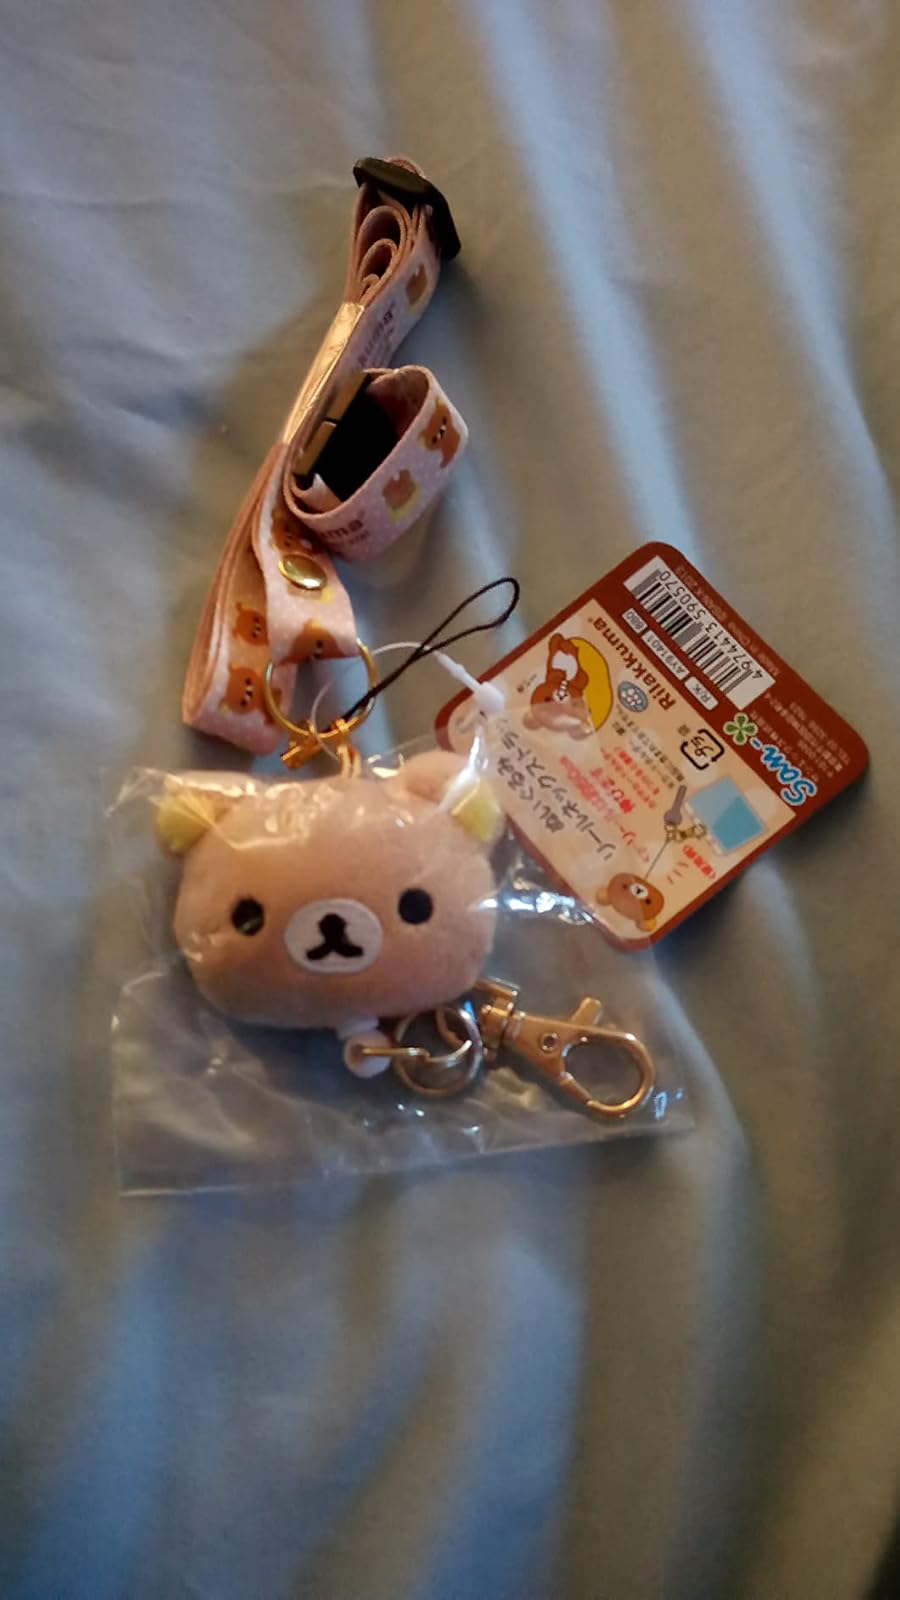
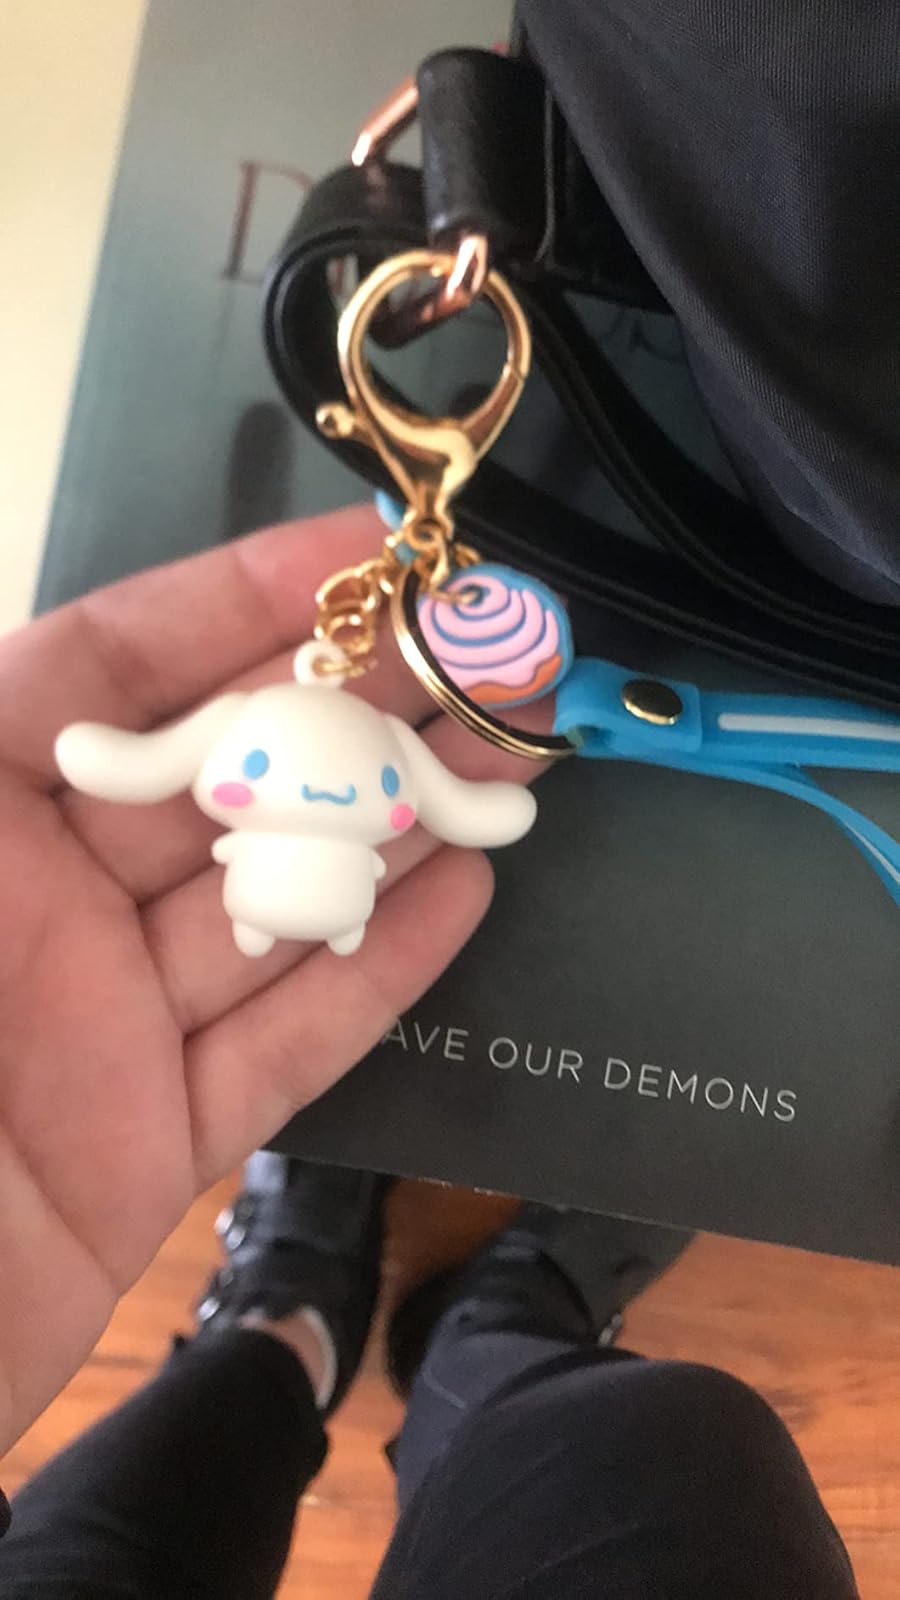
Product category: accessories_keychain
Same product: no